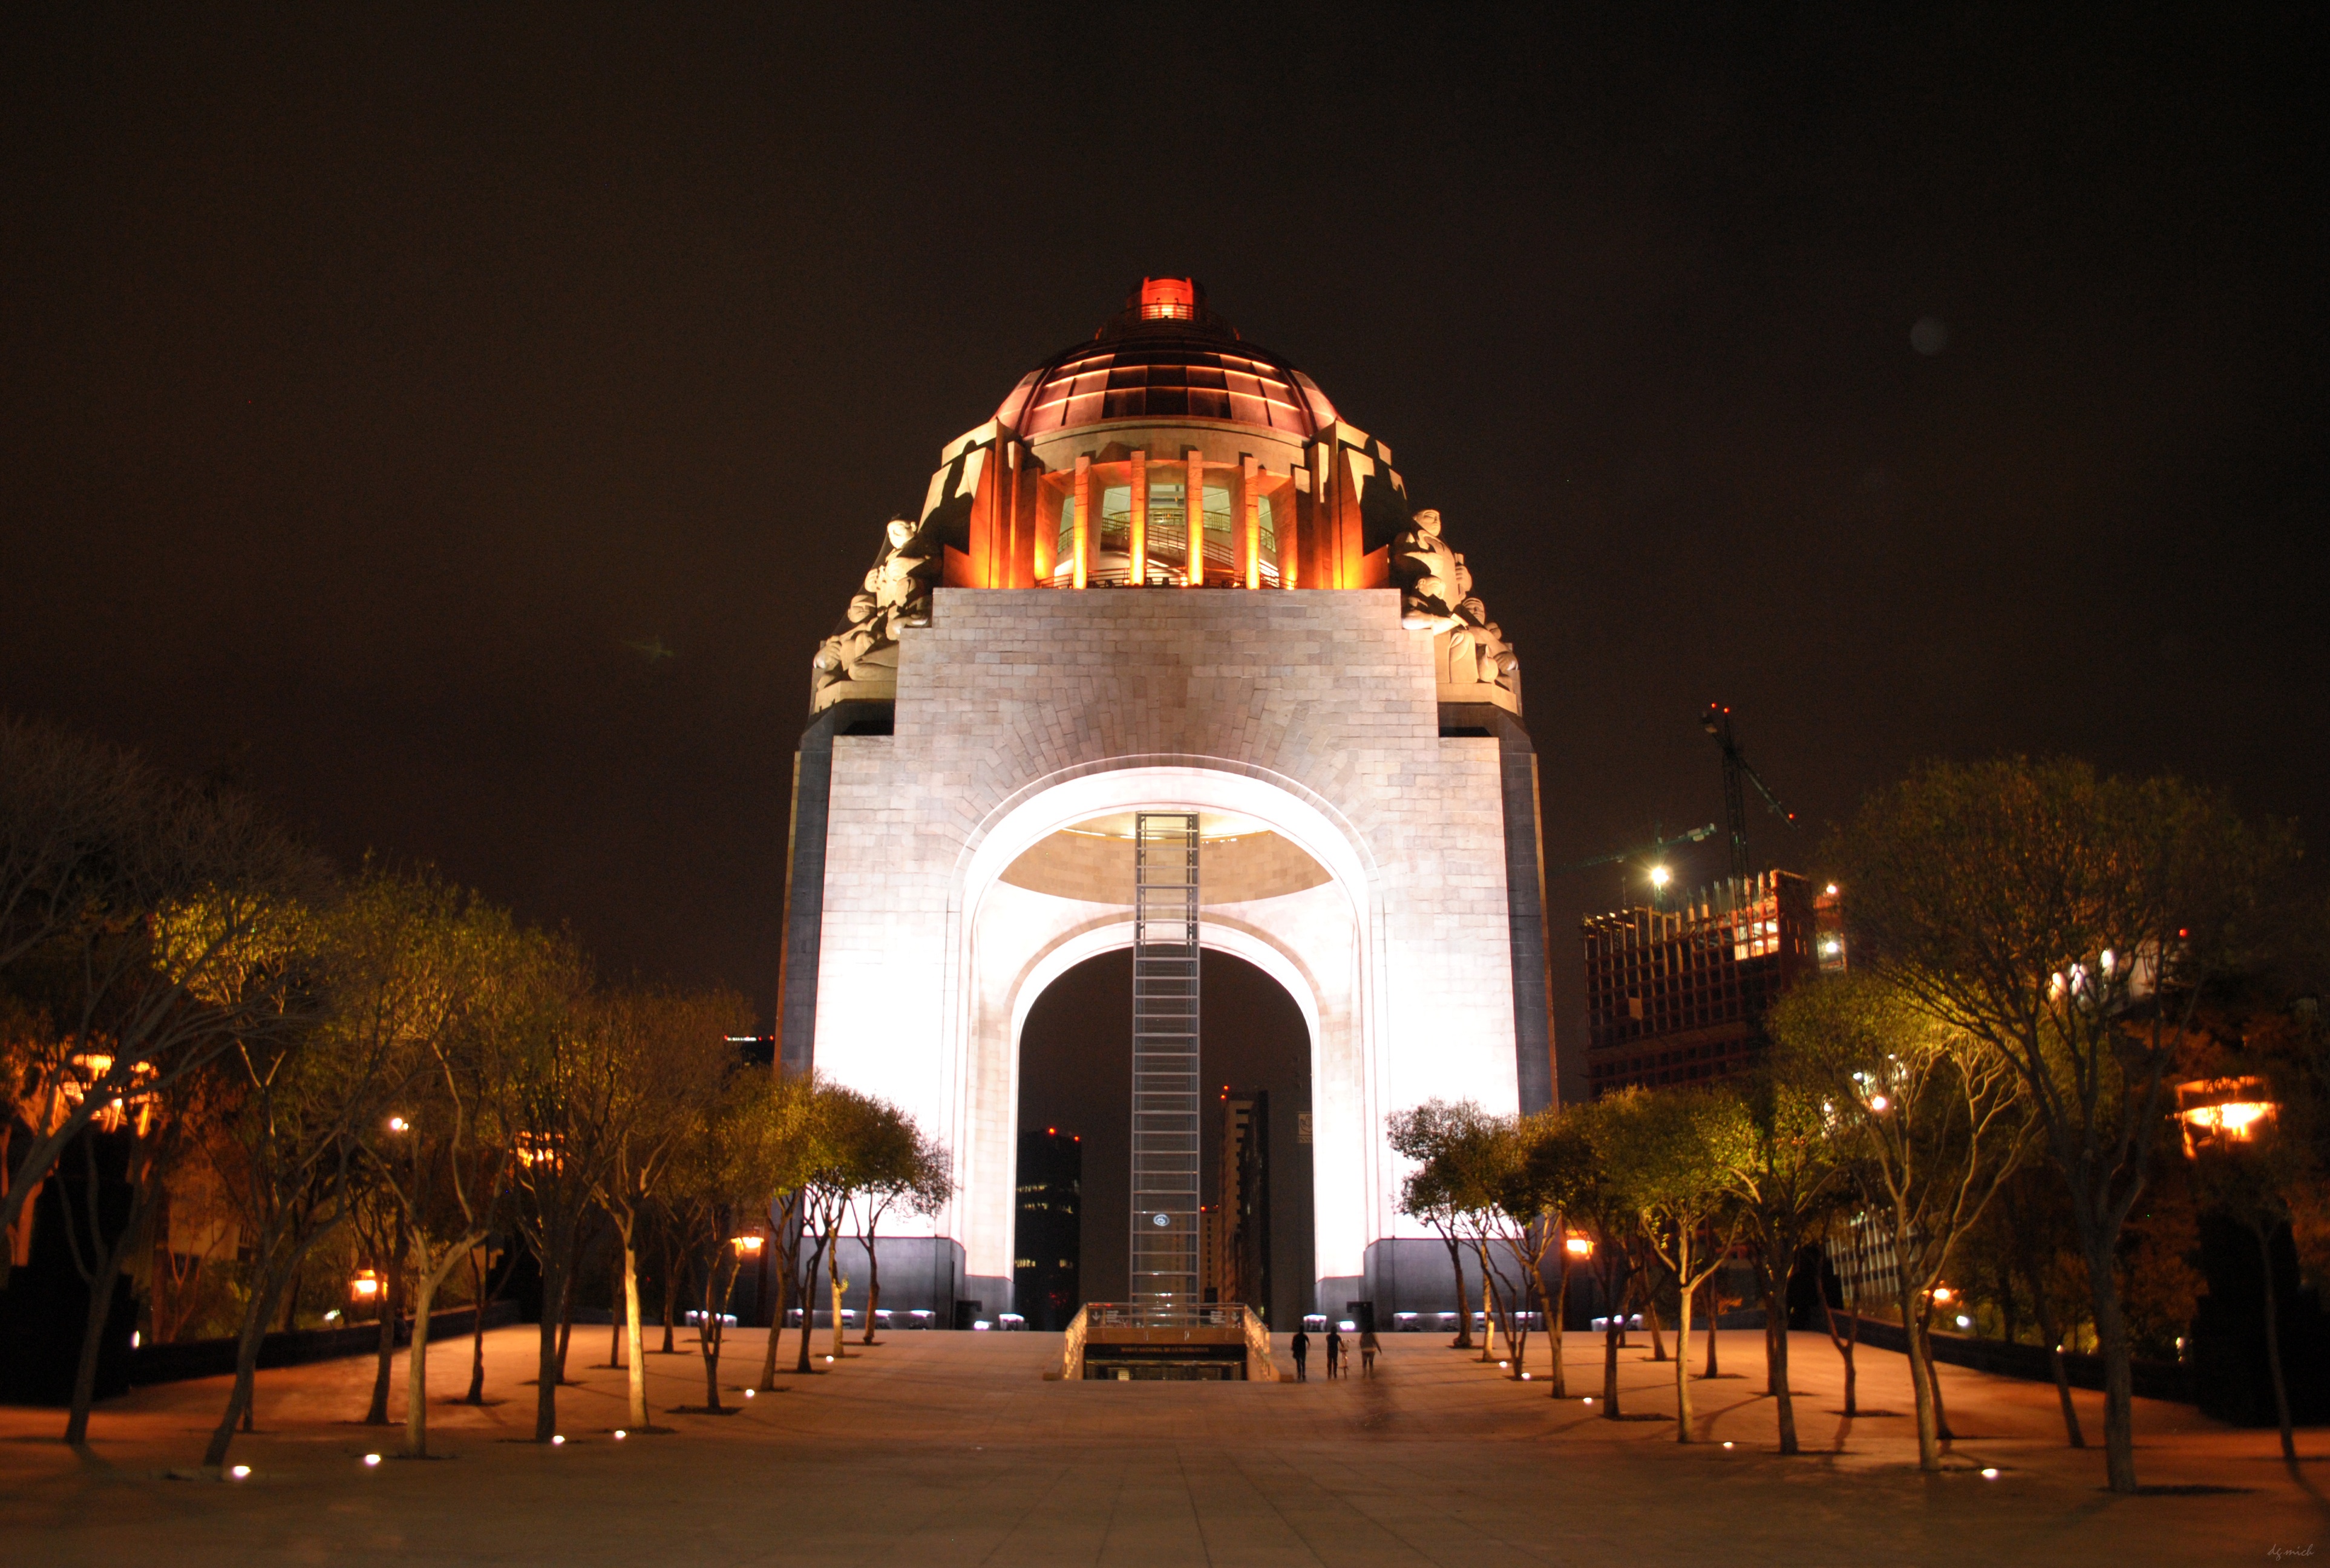
night, evening, tower, landmark, lighting, place of worship